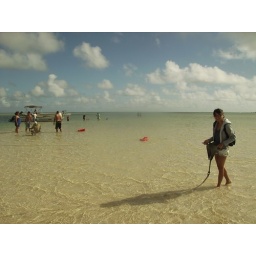
Avy standing on this beach called the sand bar...located in the center of the ocean....